Freedom from Want

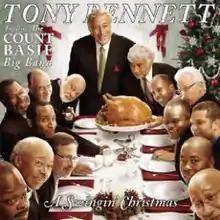
Tony Bennett standing at the head of the table during a holiday meal gathering of over a dozen men as the turkey arrives.

57. Lloyd, C., Levitan, S., & Ko , E. (2012, May 16). Tableau Vivant. Modern Family . Season 3 Episode 23.